1971 Memorial Cup

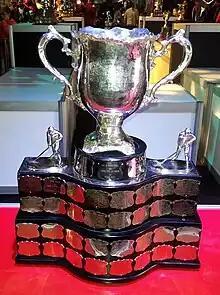
Silver bowl trophy with two large handles, mounted on a wide black plinth engraved with team names on silver plates.

The 1971 Memorial Cup was the 53rd annual Memorial Cup competition, organized by the Canadian Amateur Hockey Association (CAHA) to determine the champion of major junior A ice hockey. It was a best-of-three series between the Quebec Remparts of the Quebec Major Junior Hockey League (QMJHL) and the Edmonton Oil Kings of the Western Canada Hockey League (WCHL). Quebec won the series in two games, both held at the Colisée de Québec, to win the first Memorial Cup championship in the city's history.